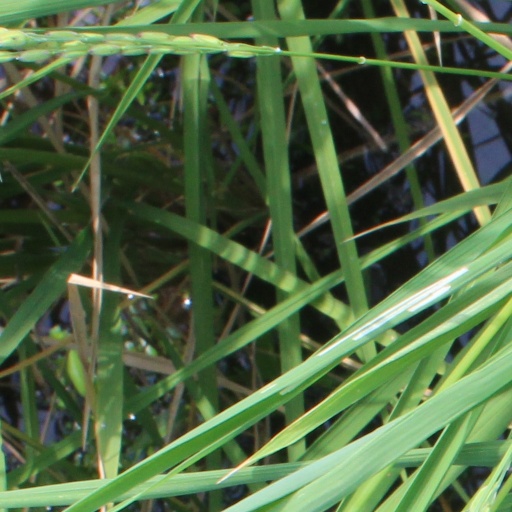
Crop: rice